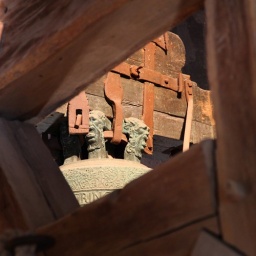
Bell in castle tower